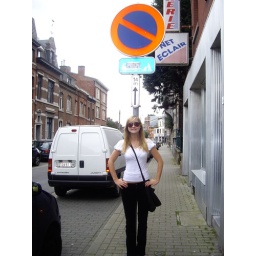
My house is down the street kind of, and around the corner